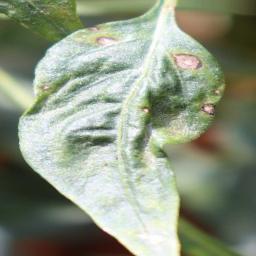
Label: cercospora